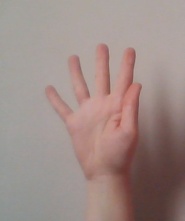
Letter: sheen